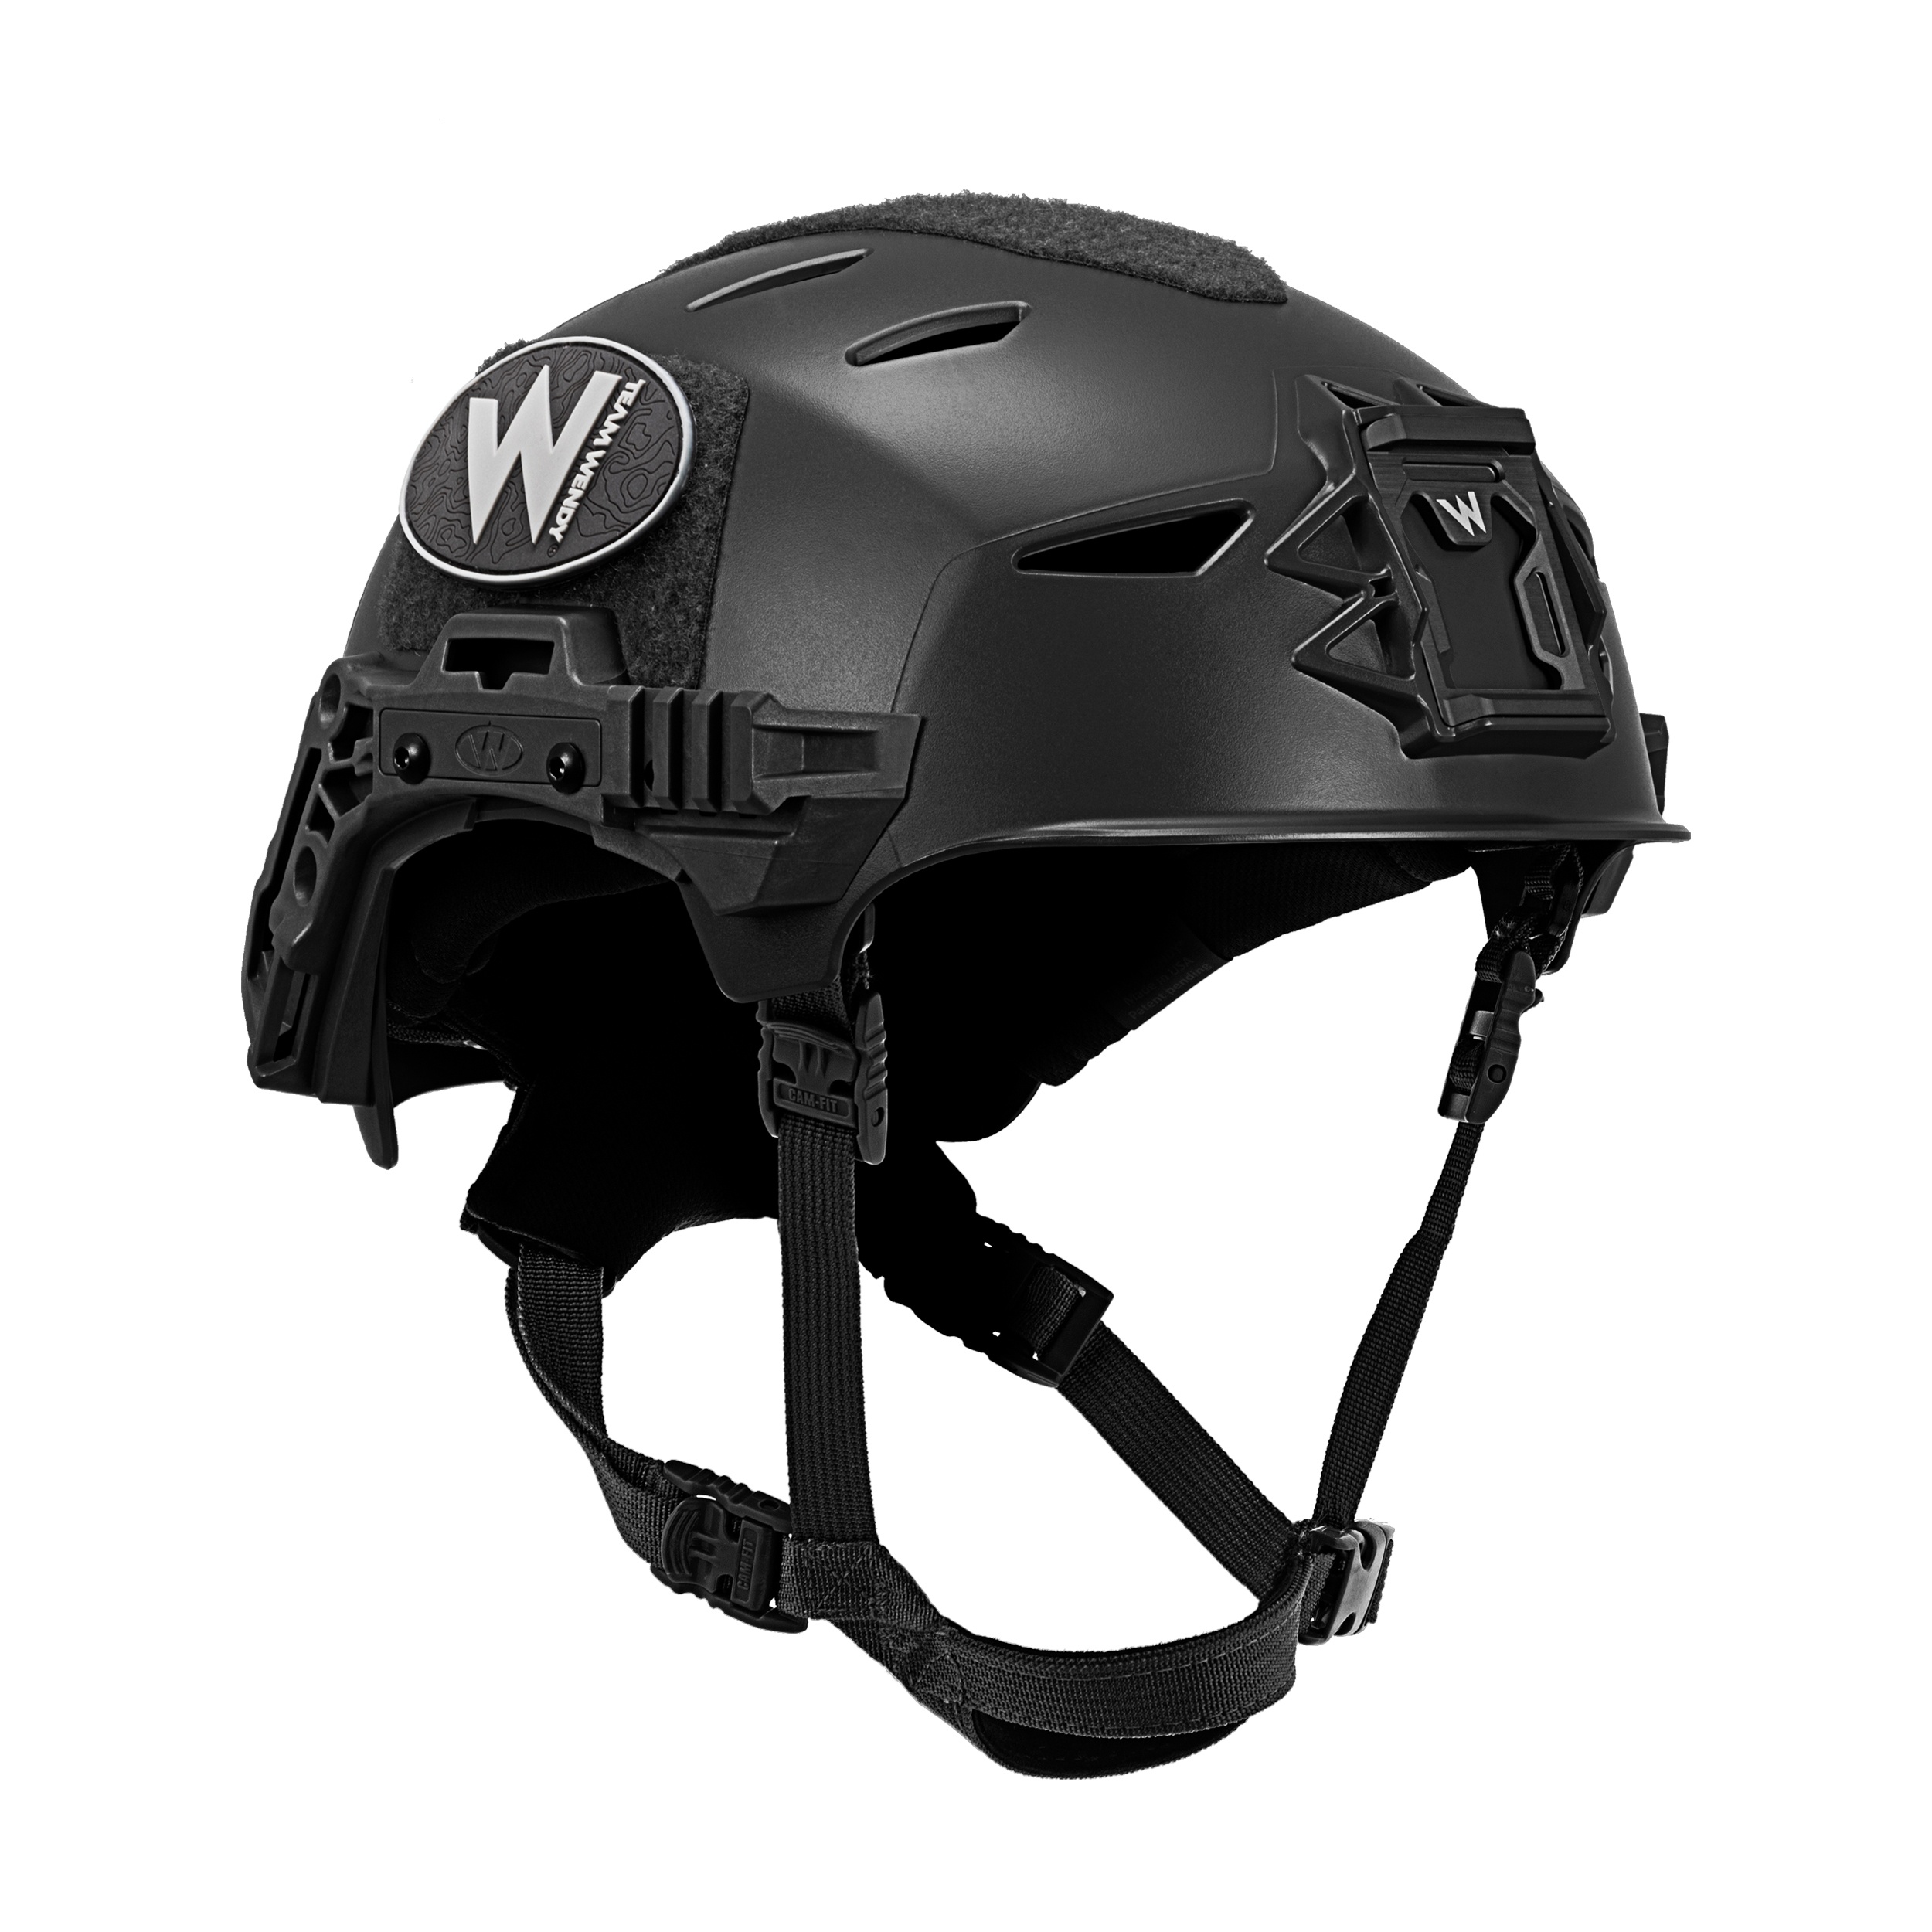
Team Wendy EXFIL LTP | Bump Helmet w/ Exfil Rail 3.0
Team Wendy EXFIL LTP: Advanced Lightweight Helmet with Superior Impact Protection and Accessory Compatibility Team Wendy EXFIL LTP is a high-performance helmet designed for tactical and outdoor use. Benefits from a lightweight, tactical, polymer build, providing a balance of impact protection and comfort. Offers a stable platform for accessory attachments, suitable for maritime environments and night operations. Performance standards include compliance with BS EN 1385:2012 (Whitewater) for shock absorption. Environmental conditions testing according to MIL-STD-810G methods, ensuring durability across various settings like high/low temperatures and salt fog. Weighing only 0.72 kg (1.59 lbs) , it maintains a light design without compromising on safety. The helmet includes an integrated machined aluminum shroud compatible with standard NVG mounts and a high-cut shell for fit optimization. Utilizes materials such as Lexan polycarbonate copolymer and Zorbium® foam , enhancing protection and reducing the force of impacts. The liner system incorporates a three-piece Zorbium® foam impact liner coupled with six modular comfort pads . Retention system employs a Team Wendy® CAM FIT™ Retention with BOA® Fit System , allowing for a stable, adjustable fit. Includes a variety of essential accessories such as quick release rail adapters, oxygen mask strap kits, and Peltor™ headset adapters . Team Wendy EXFIL LTP Review What are some common accessories to add to the Team Wendy EXFIL LTP? The Team Wendy EXFIL LTP is compatible with various accessories that enhance its functionality and customization. Here are some common accessories that can be added to the Team Wendy EXFIL LTP: Helmet Covers: Peltor™ Headset Adapters: Quick Release Rail Adapters: Ballistic Visor: Face Shield: Rail 3.0 Accessory Mounting System: Team Wendy EXFIL LTP Features and Specs The TEAM WENDY® EXFIL® LTP helmet is engineered for peak protection in maritime environments. It adheres to rigorous performance standards, including BS EN 1385:2012 for whitewater impact, and MIL-STD-810G for various environmental conditions. A precise balance of form and function, the helmet is crafted with a blend of advanced materials and features a high-cut shell design tailored for optimal fit. The EXFIL® Rail 3.0 accessory mounting system further distinguishes this helmet, facilitating easy add-on integration. Weighing in at a mere 0.72 kg (1.59 lbs), it stands as a leading choice for its category. Key Features: Impact Protection : Meets BS EN 1385:2012 standards for shock absorption. Materials : Compression-molded polycarbonate shell with Zorbium® foam for impact padding. Retention System : Equipped with Team Wendy’s CAM FIT™ Retention and BOA® Fit System. Accessory Readiness : EXFIL® Rail 3.0 system for mounting devices. Durability : Marine-grade materials designed for high salt, humidity, temperature variances. Lightweight Design : Complete system weighs approximately 0.72 kg (1.59 lbs). Sizes Available : Two sizing options (up to 63 cm head circumference) with additional comfort pads for a customized fit. Color Options : Available in various colors including Black and Coyote Brown. Included Accessories : Comes with a shock cord kit for immediate use. Additional Accessories : A range of compatible add-ons available for enhanced functionality. What's in the box of the Team Wendy EXFIL LTP ? Team Wendy EXFIL LTP Bump Helmet Six modular comfort pads (included in the helmet for immediate use) BOA® Fit System for optimized stability and fit Team Wend® CAM FIT™ Retention System EXFIL® Rail 3.0 Accessory Mounting System Integrated machined aluminum NVG Mount (shroud) Team Wendy EXFIL LTP FAQs Is the Team Wendy LTP Exfil helmet compatible with night vision mounts? Yes, the EXFIL® LTP has an integrated machined aluminum (6061) shroud insert that is type III hard-anodized and compatible with all standard issue NVG mounts. Can I mount accessories to the Team Wendy LTP Bump Helmet? Absolutely, the helmet features the Team Wendy® EXFIL® Rail 3.0 accessory mounting system that allows for quick and secure attachment of a wide range of accessories. What are the environmental conditions that the Team Wendy Exfil Bump helmet can withstand? The helmet meets multiple MIL-STD-810G test methods, including high temperature, low temperature, humidity, salt fog, blowing sand/dust, loose cargo vibration, and low pressure (altitude). What materials are used in the construction of the EXFIL® LTP helmet? The helmet shell is made from Lexan polycarbonate copolymer. The side rails are glass-reinforced polycarbonate, the hardware is stainless steel with a black oxide coating, and comfort pads are crafted from a proprietary water-resistant film and antimicrobial wicking fabric. How does the liner system work in the EXFIL® LTP helmet? The liner system includes a three-piece Zorbium® foam impact liner with six modular comfort pads that are Berry compliant. These are designed to meet the shock absorption requirements of BS EN 1385:2012. Does the helmet include a retention system? Yes, the helmet includes the Team Wendy® CAM FIT™ Retention with the BOA® Fit System to achieve an optimized stability and fit. It also has Cam Lock sliders for easy, one-handed adjustment and a secure fit. Can I attach an oxygen mask to the EXFIL® LTP helmet? Yes, with the Team Wendy® EXFIL® Oxygen Mask Strap Kit, you can attach various Airborne Systems and Cobham oxygen masks securely to the helmet. How do I attach a Peltor™ headset to the helmet? Team Wendy® EXFIL® Peltor™ Headset Adapters are designed for direct rail-mounting of all Peltor™ ComTac™ systems withoutAn error occurred during generation. Please try again or contact support if it continues.
Brand: Team Wendy
Category: Sporting Goods > Outdoor Recreation > Boating & Water Sports > Boating & Water Sport Protective Gear